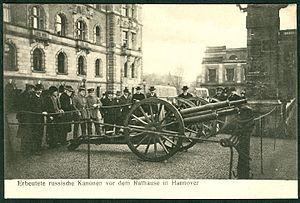
La 1ʳᵉ division de Landwehr est une unité d'infanterie territoriale de l'armée impériale allemande, créée en 1914 pendant la Première Guerre mondiale. Elle combat sur le front de l'Est jusqu'à la fin de 1917 puis est transférée sur le front de l'Ouest. Elle est rapatriée et dissoute en 1919.